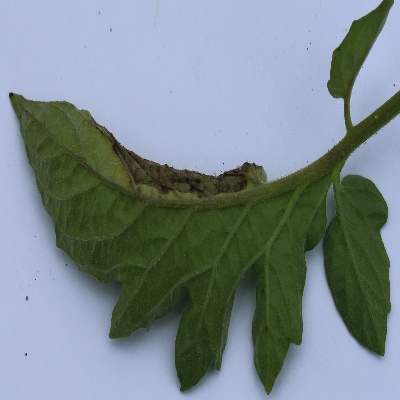
Crop: Tomato
Condition: leaf blight